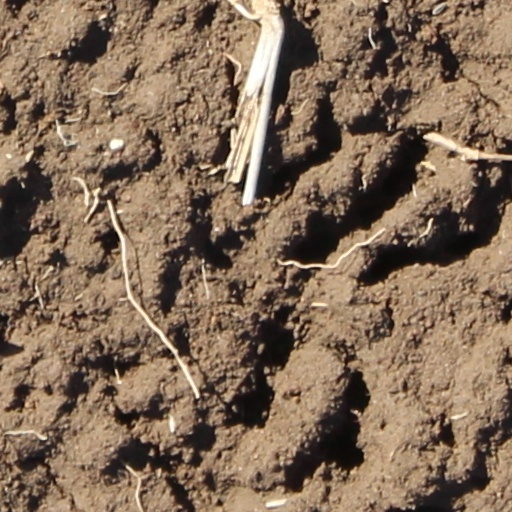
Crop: wheat